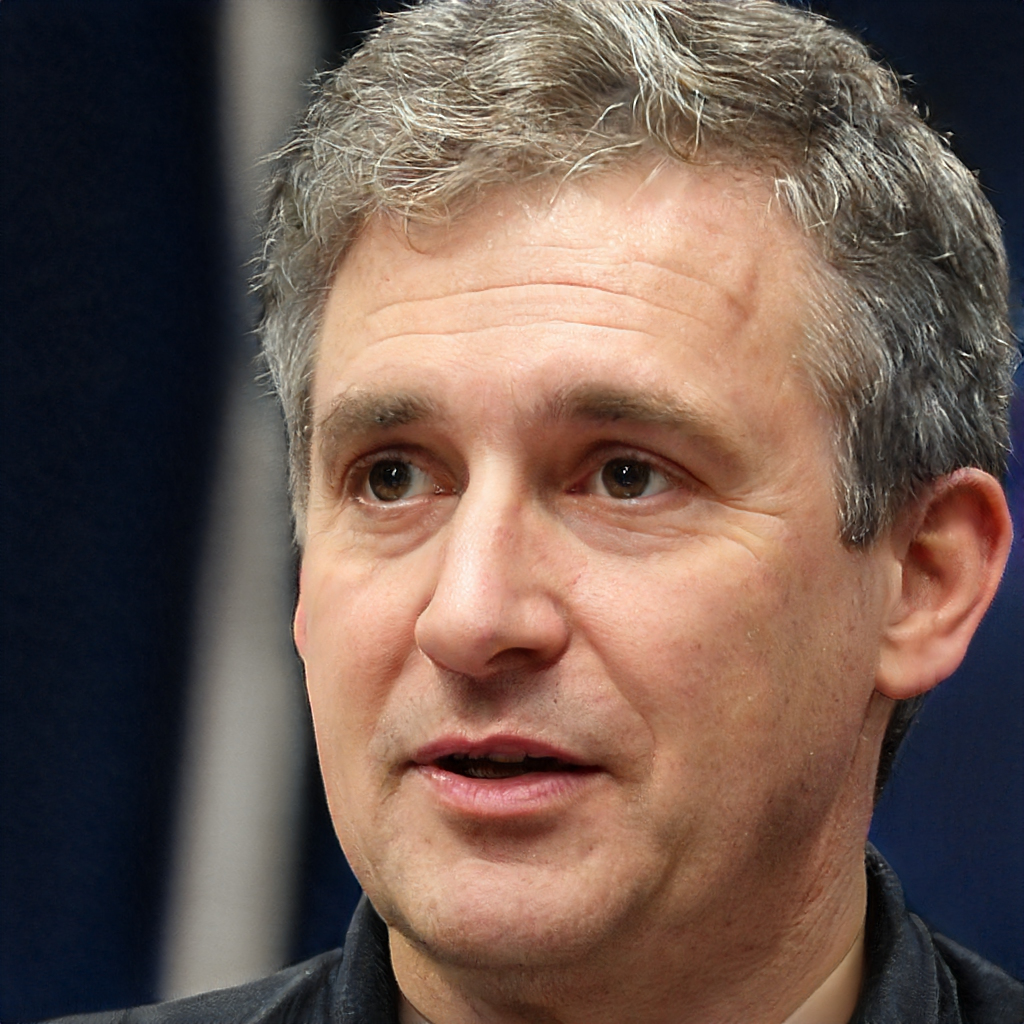
Gender: Male